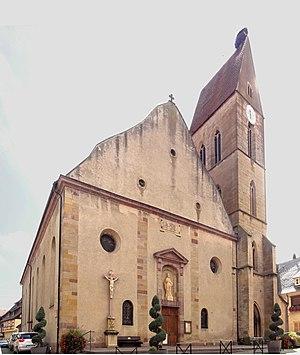
Alsace, Haut-Rhin, Église Saints-Pierre-et-Paul (XIIIe-XIXe) d'Eguisheim (PA00085415, IA68000505): Clocher gothique (1230) et nef (1808).